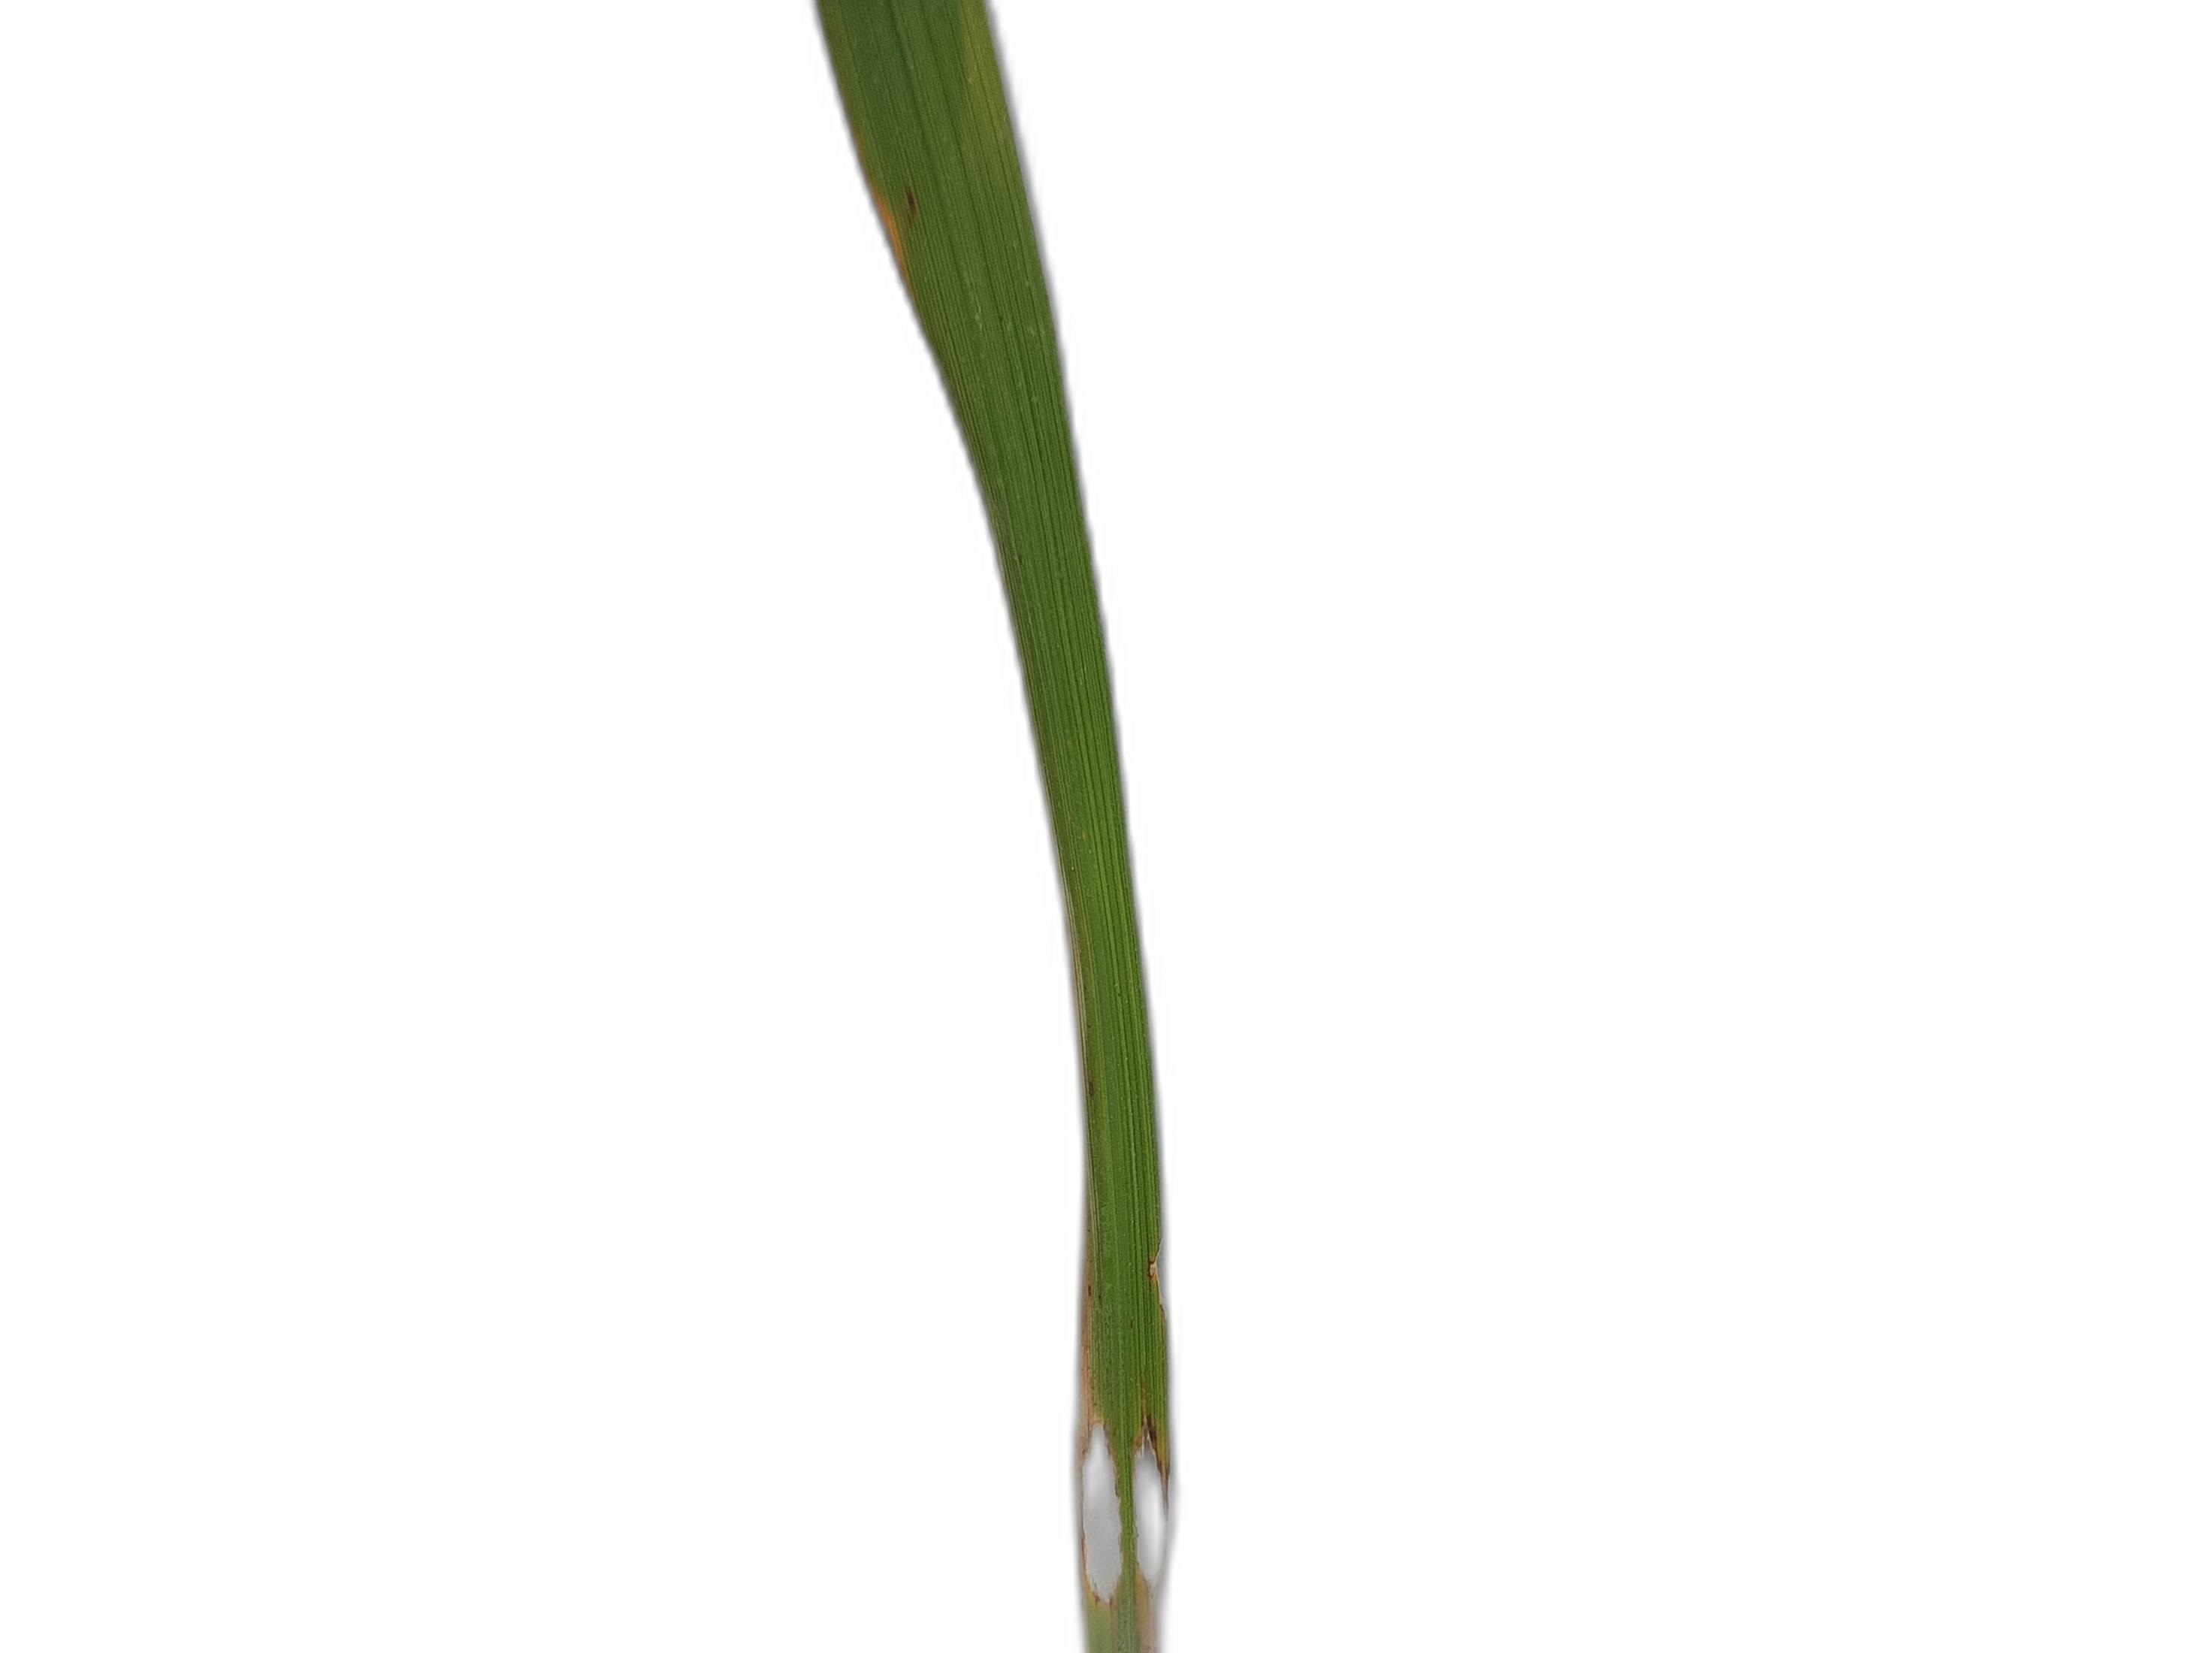
Label: Insect